Animal attacks in Australia

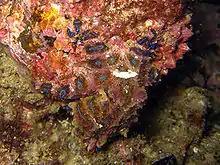
Blue-ringed octopus from New South Wales

The blue ringed octopus ("Hapalochlaena maculosa") is only 10 cm long but carries enough tetrodotoxin venom to kill 26 adults, although records indicate it has only killed 3 humans. There is no blue-ringed octopus antivenom available. Very few cases of children being envenomated are reported.